Tadaatsu Ishiguro

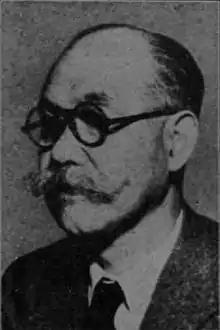
Ishiguro in 1943

was a bureaucrat, politician, and cabinet minister in the government of the pre-war Empire of Japan, as well as in post-war Japan.